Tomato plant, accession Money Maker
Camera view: tilt-top (135 deg); turntable rotation: 0 degrees
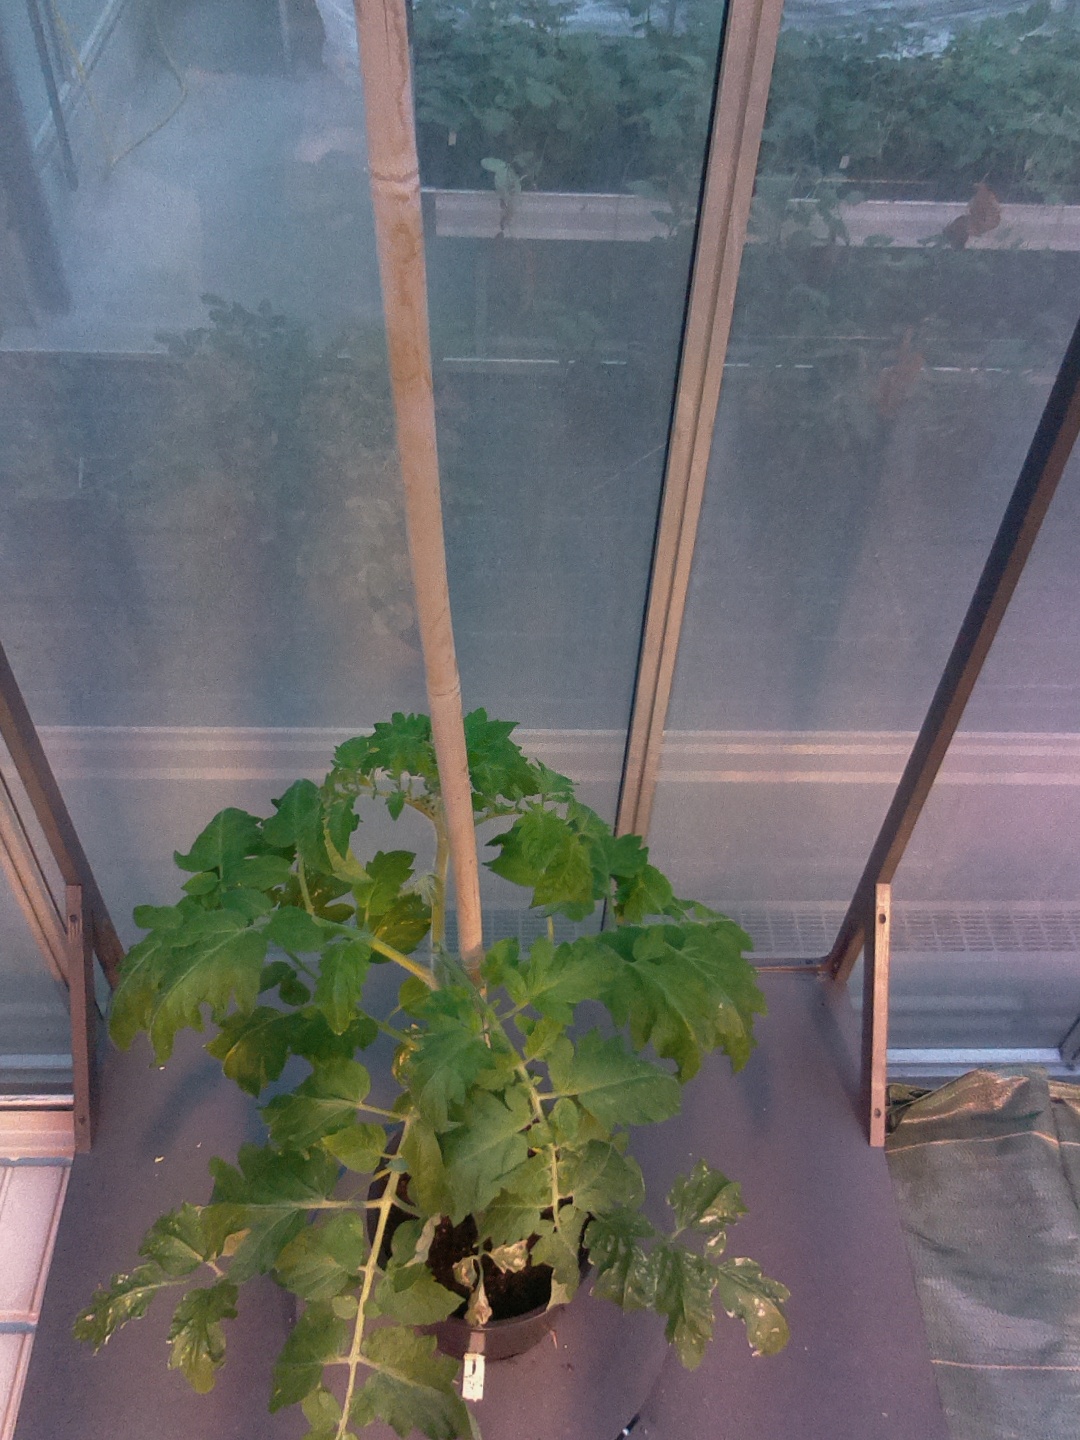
BBCH growth stage 52: 2 inflorescences visible